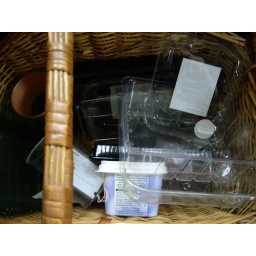
basket full of plastic packaging for use in gardening activities